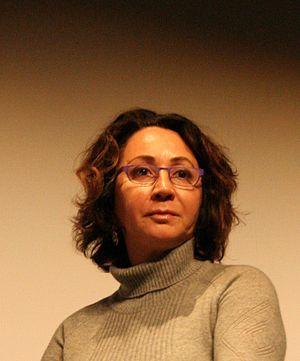
Le 16ᵉ FICA de Vesoul s'est déroulé du 26 janvier au 2 février 2010.
Selma Gürbüz est une artiste peintre et sculpteur de nationalité turque.